Antakshari (TV series)

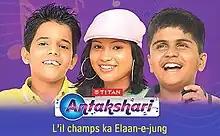
The "Titan Antakshari" logo featuring Sameer, Sanchita and Diwakar.

Antakshari, also known as Zee Antakshari, was an Indian weekly musical game show that aired on Zee TV from 1993 to 2007. It was created by Gajendra Singh. It was host by Annu Kapoor from 1994 to 2005 with various co-hosts. It was well received.